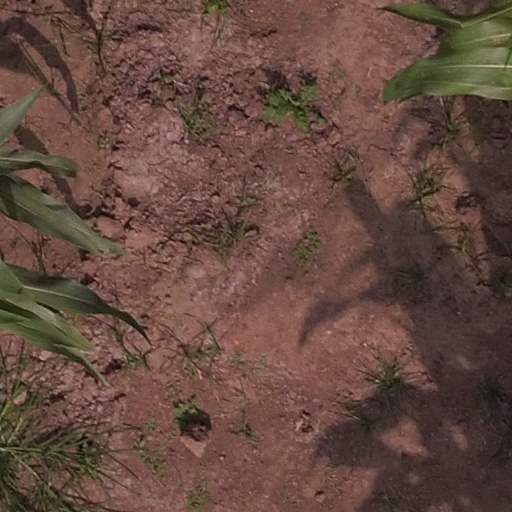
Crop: maize; corn